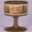
Label: cup